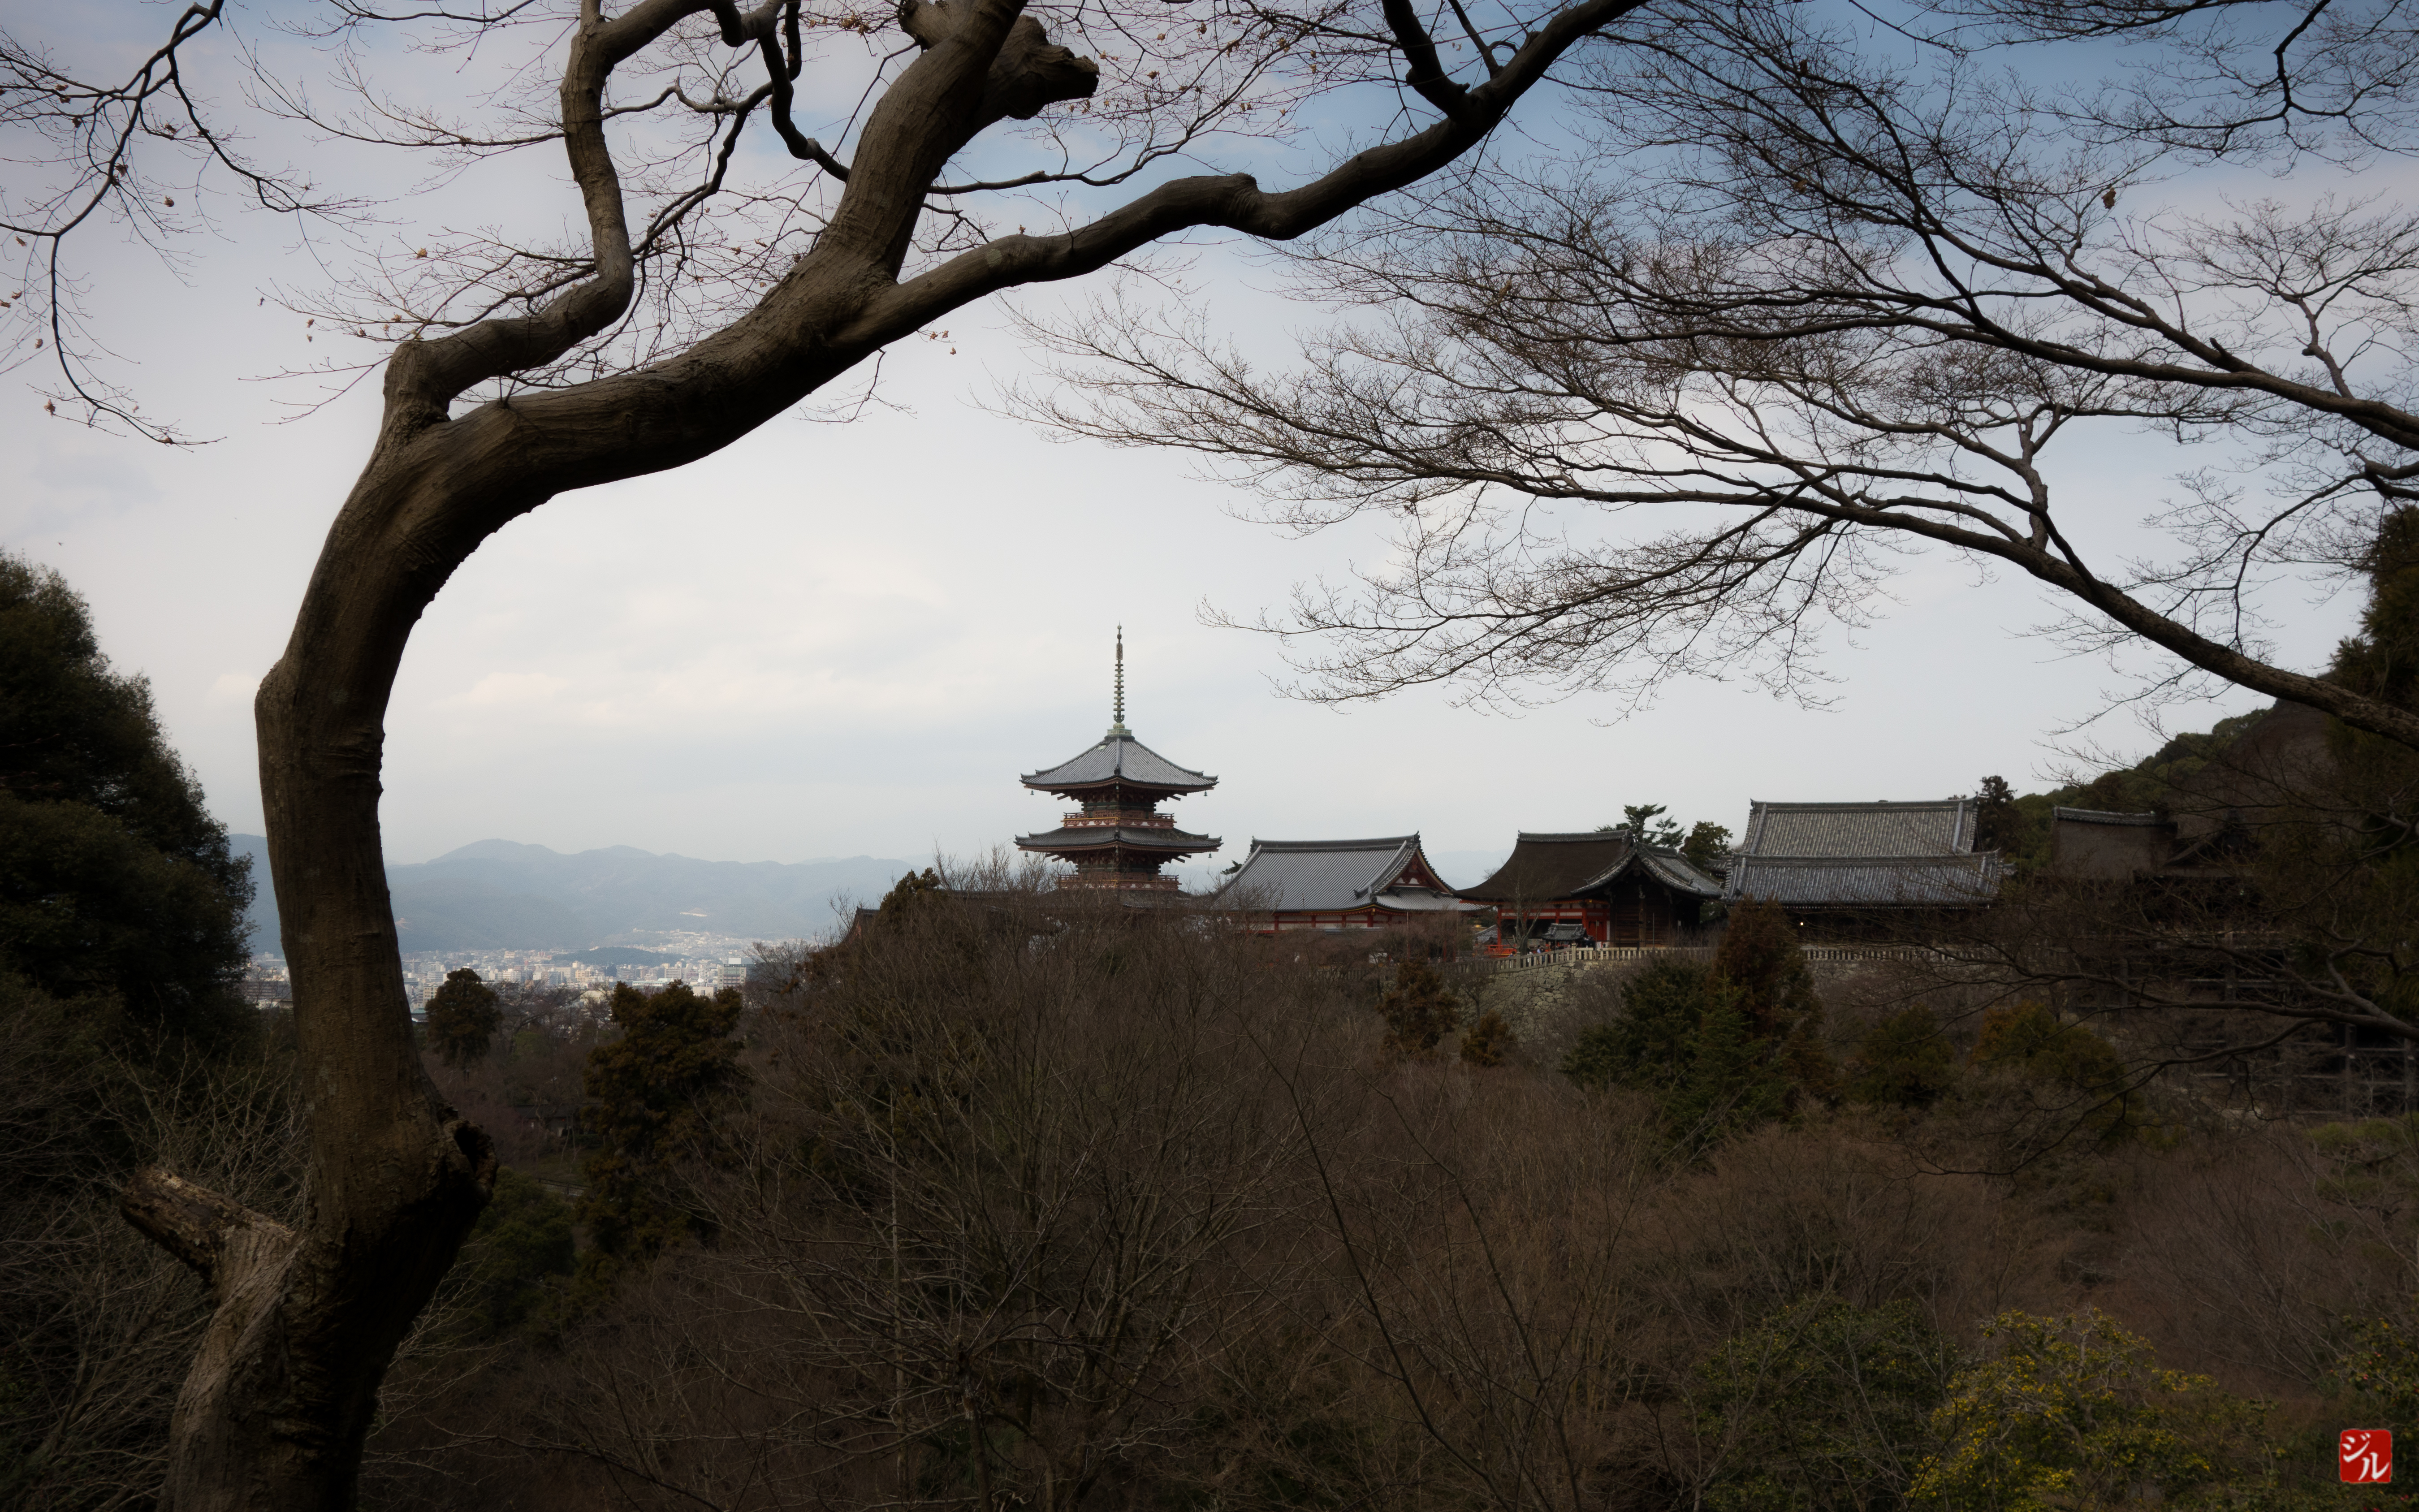
landscape, tree, nature, wilderness, branch, mountain, plant, morning, hill, flower, 2013, japon, rural area, atmospheric phenomenon, woody plant